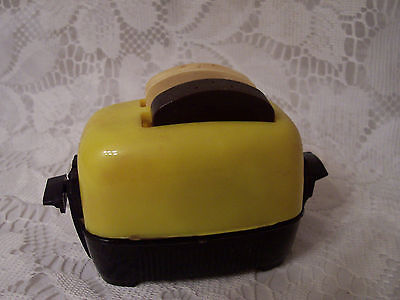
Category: toaster